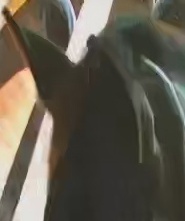
Face region: ears (position_of_ears)
Pain indicator: not_present